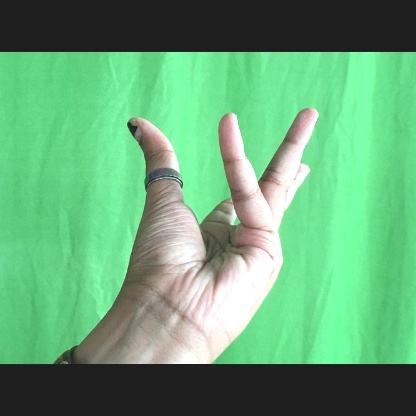
Mudra: Alapadmam